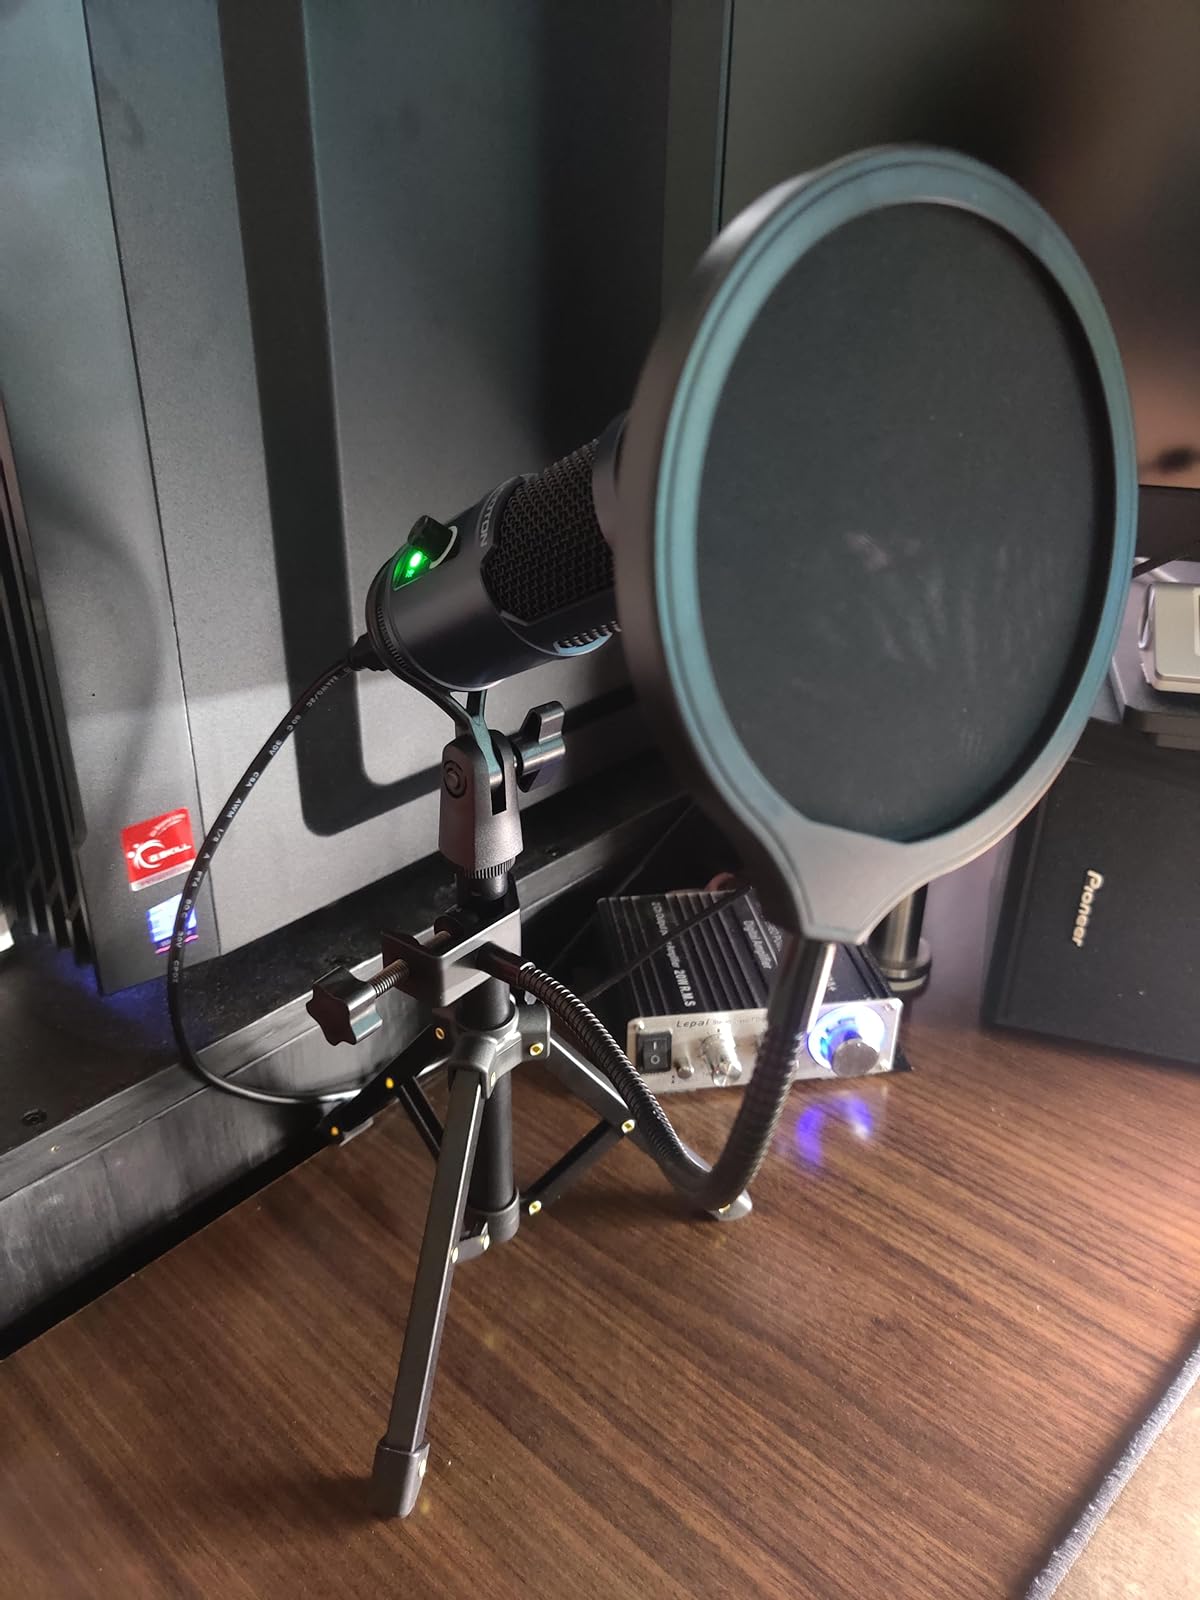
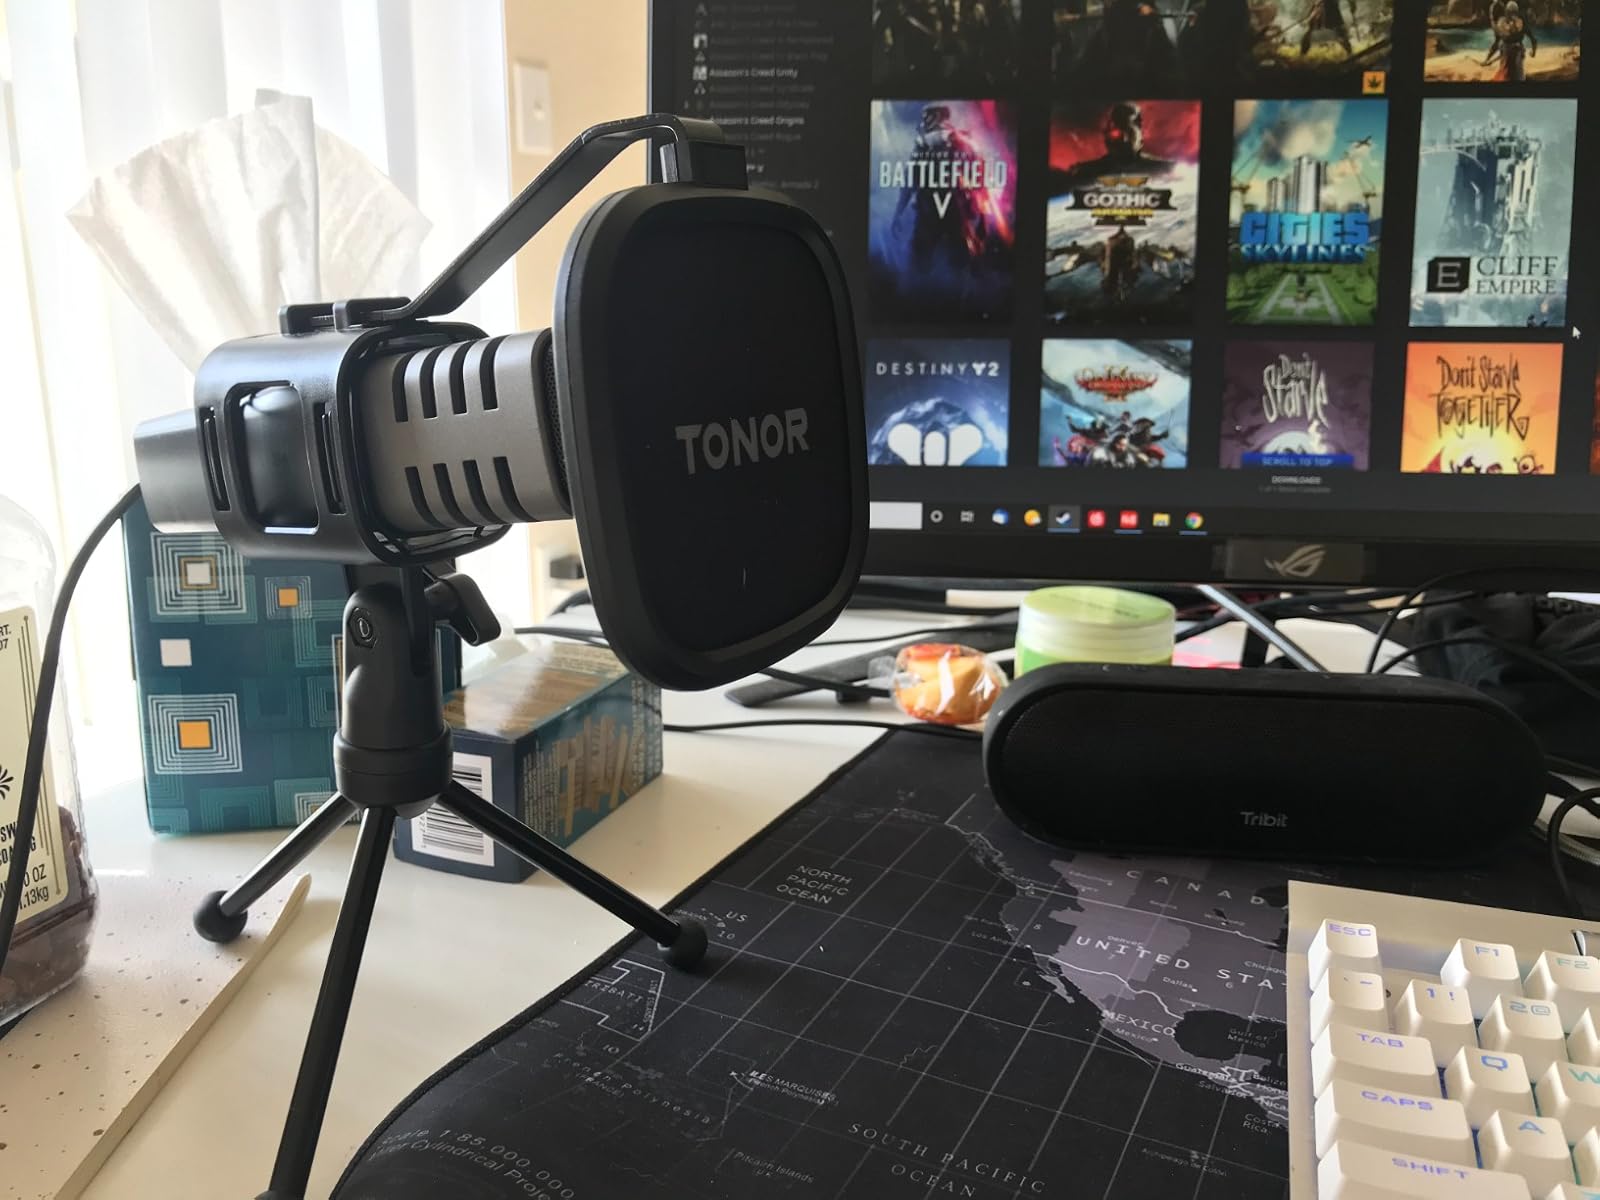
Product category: microphone
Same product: no